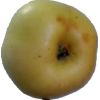
Label: Apple 6